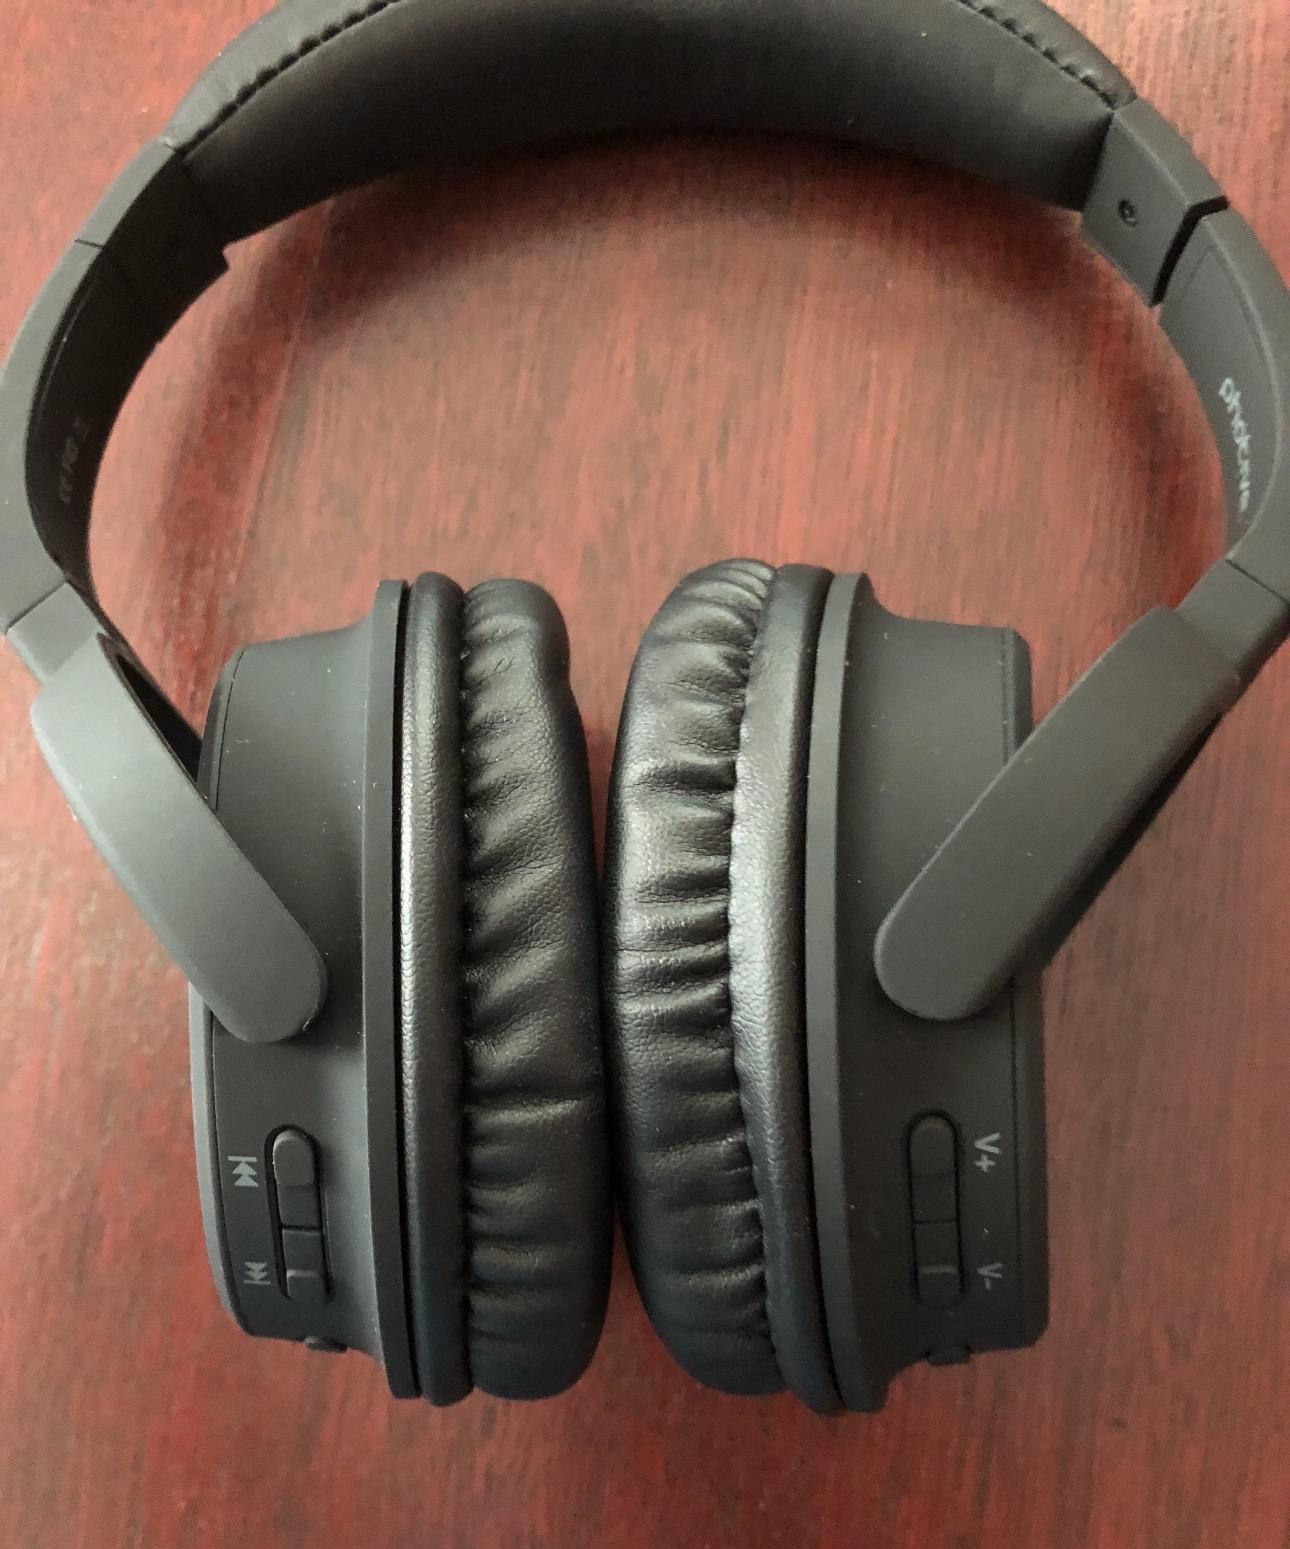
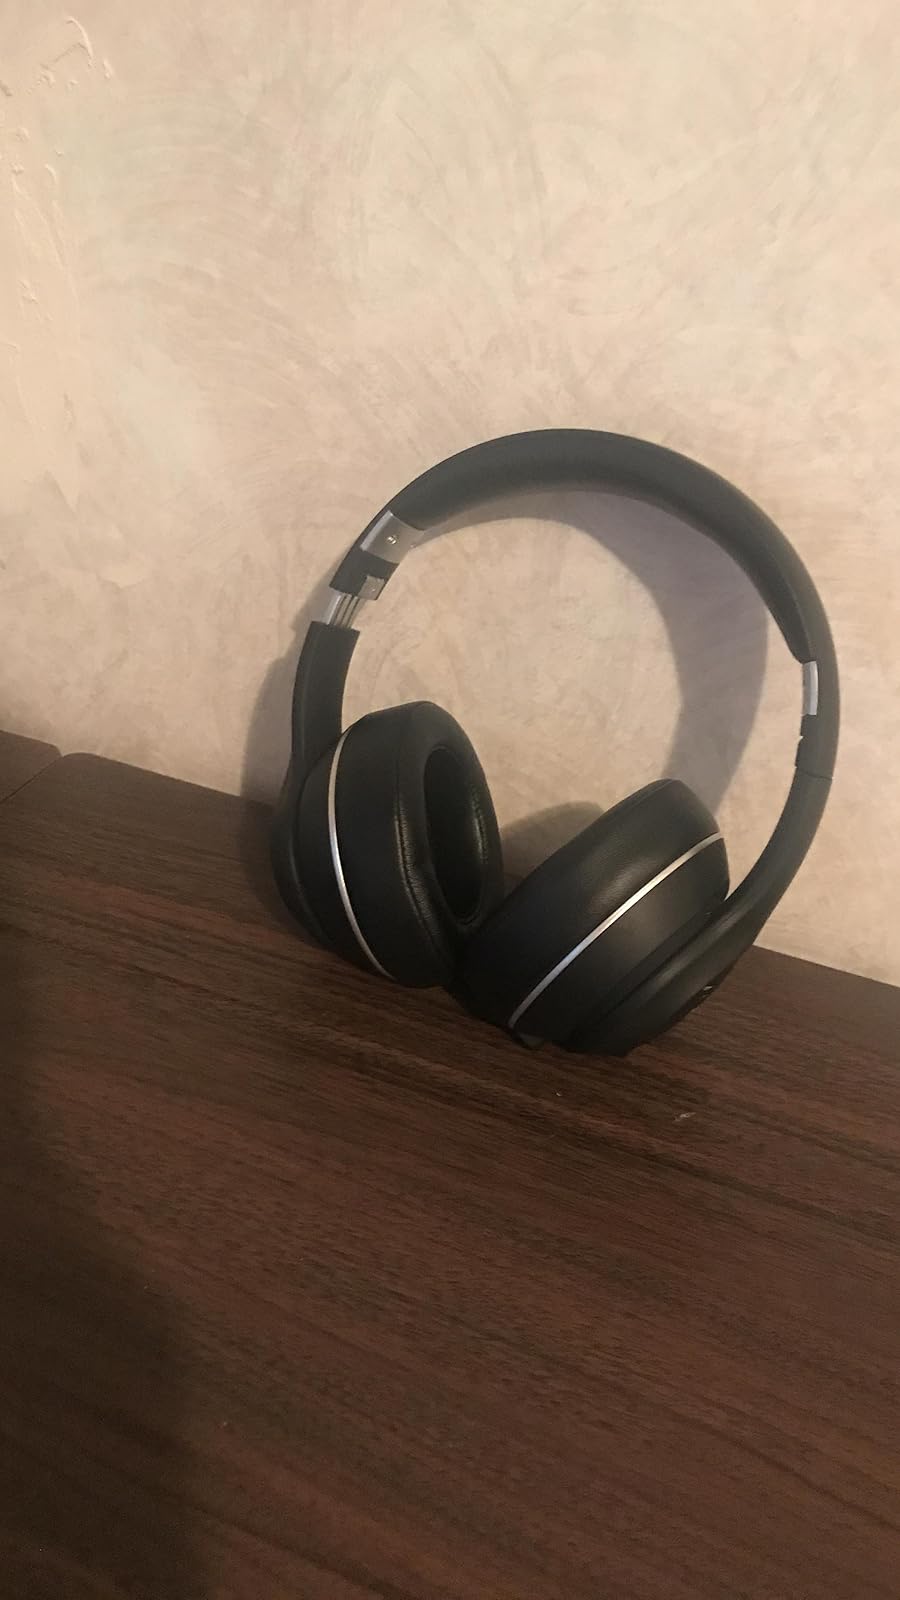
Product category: headphones
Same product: no